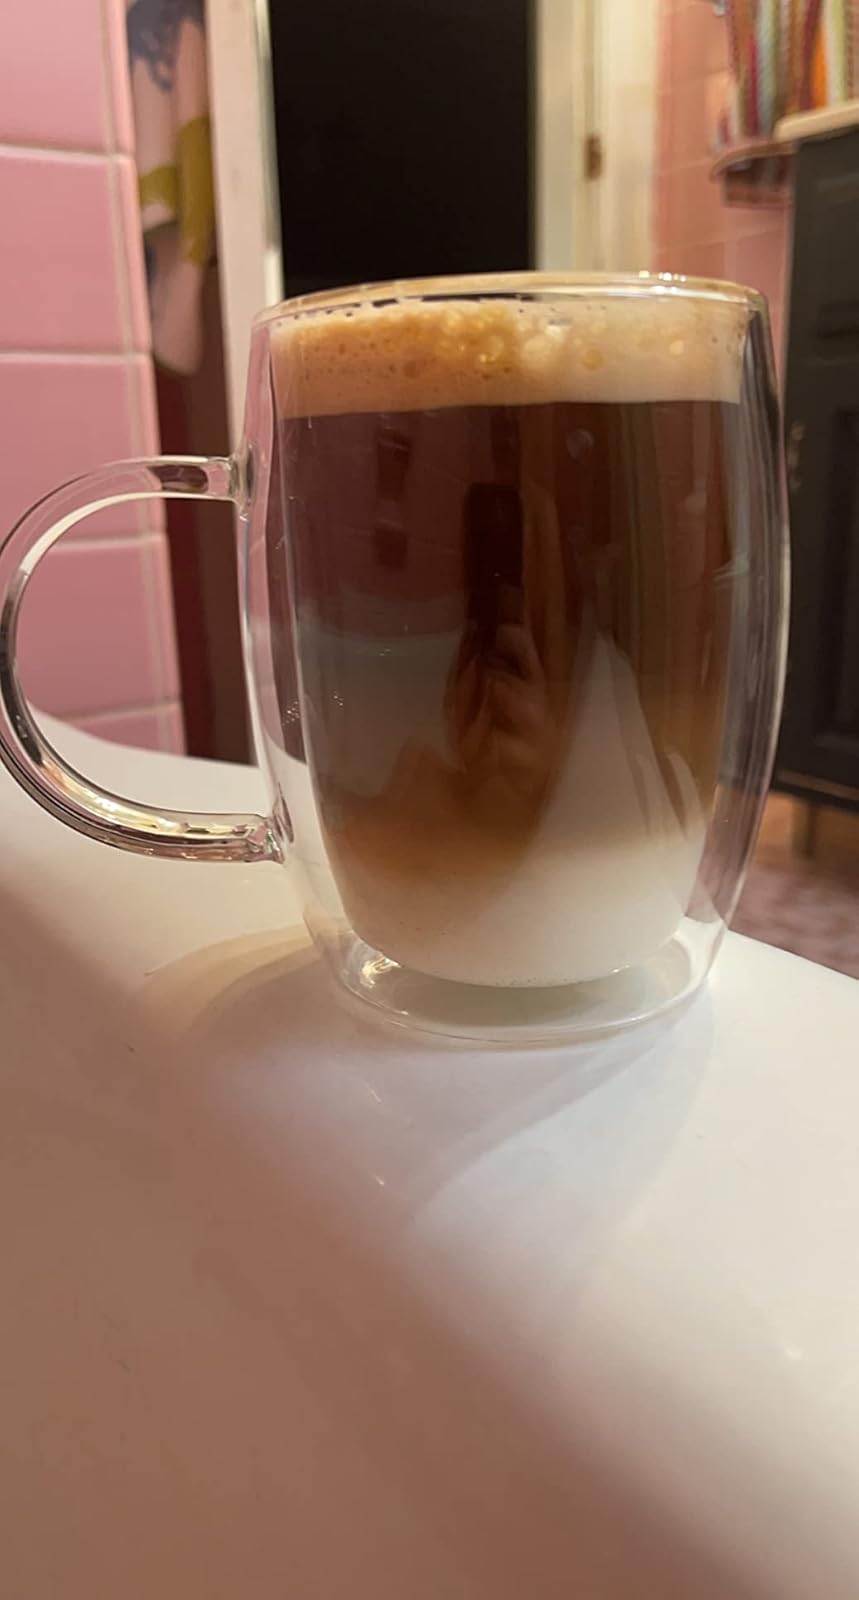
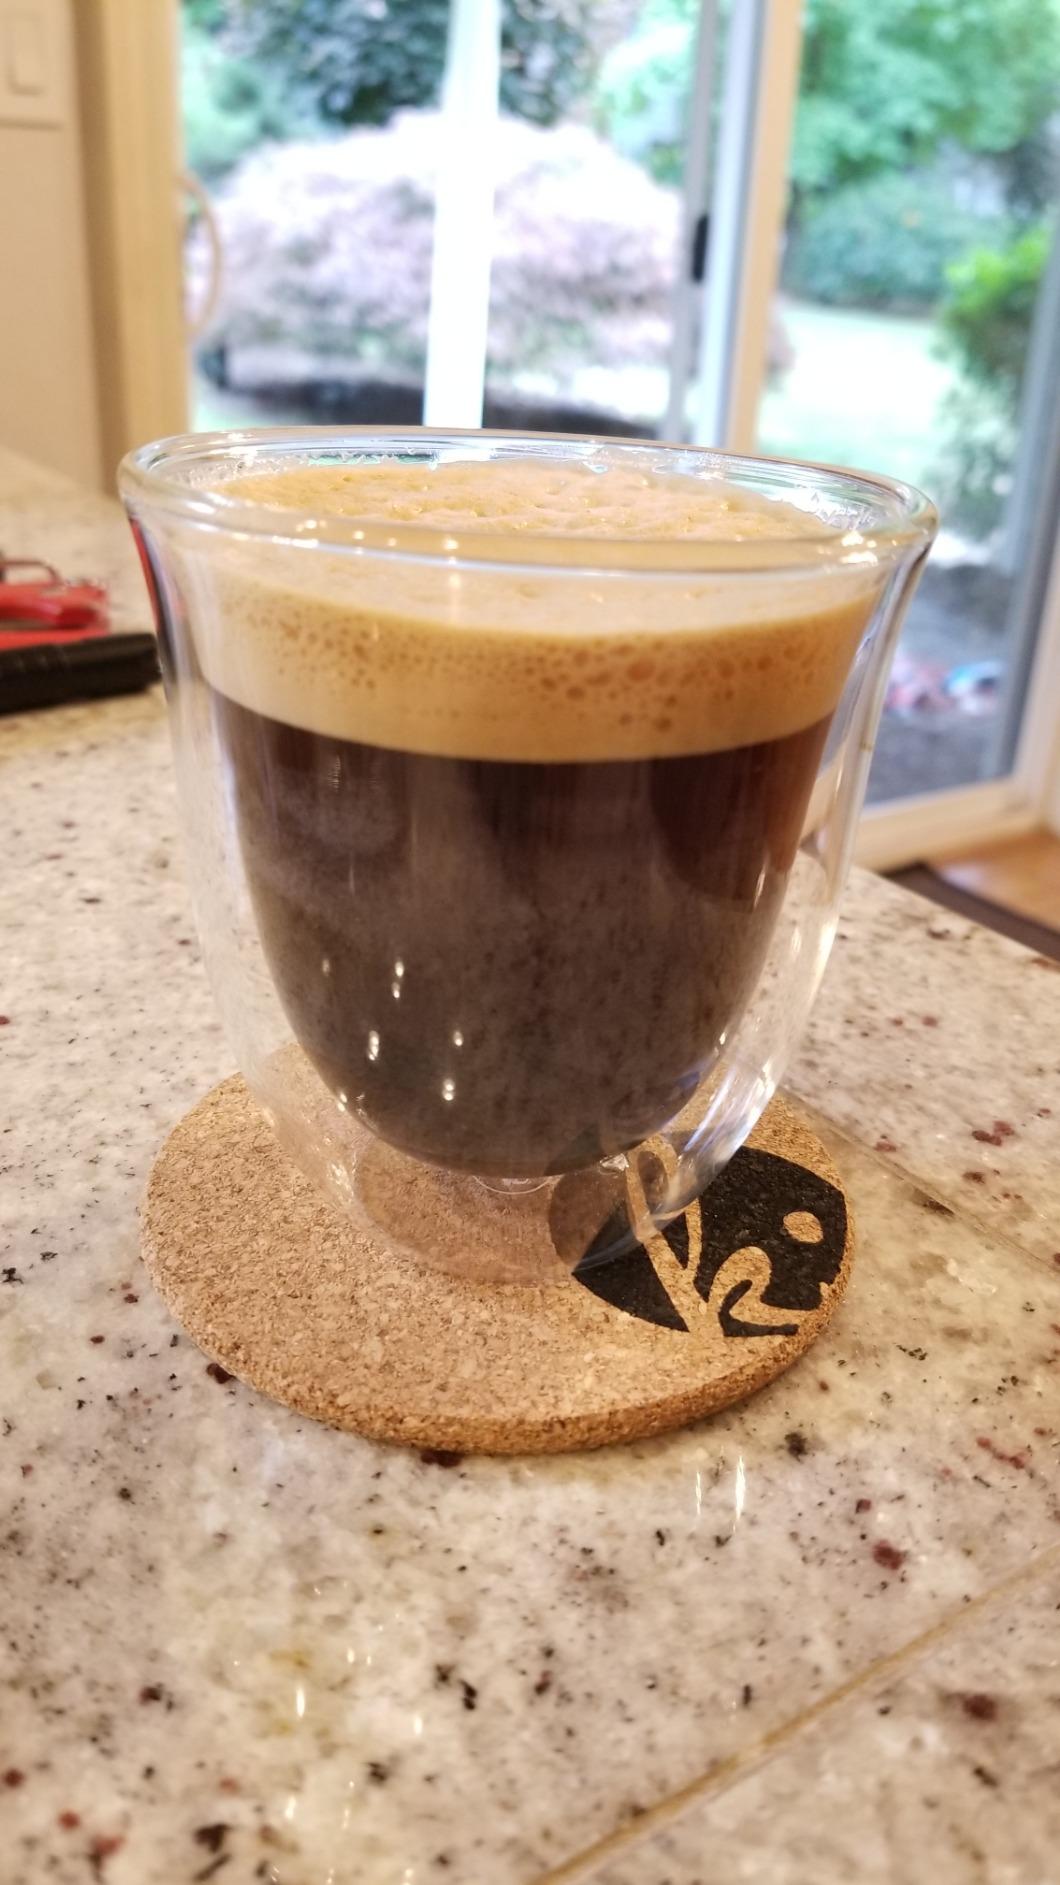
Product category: items_mug
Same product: no